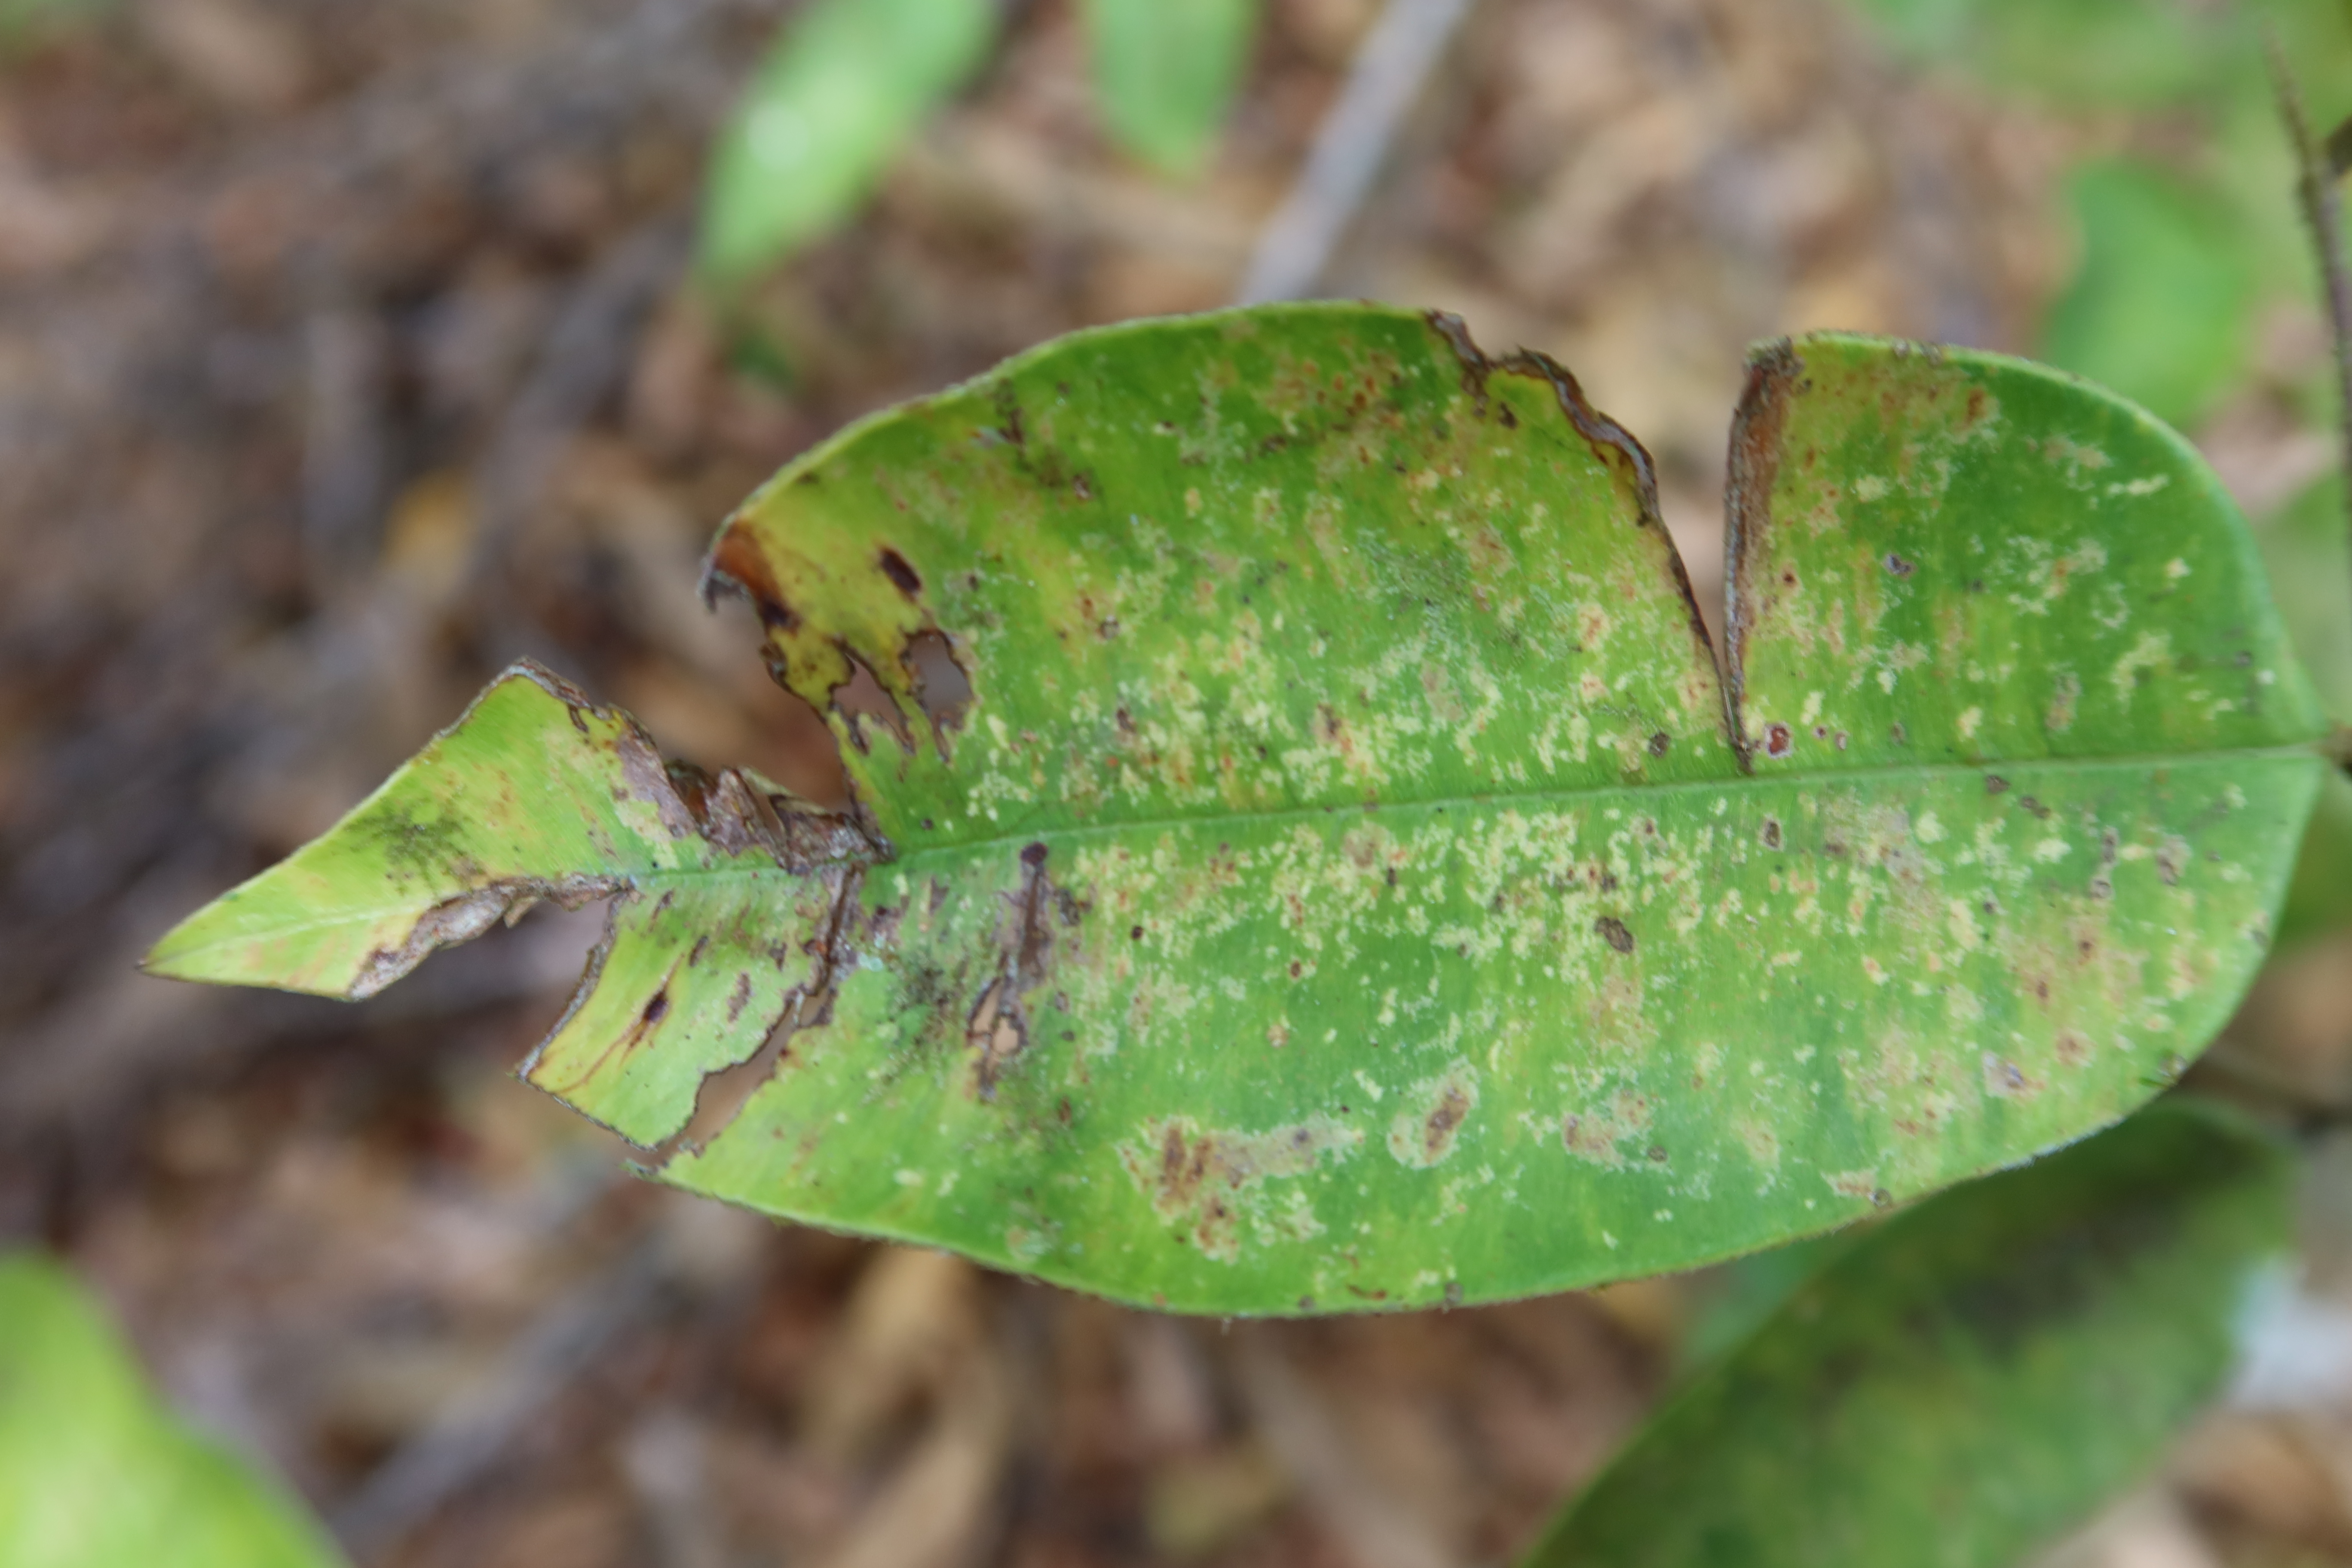
Label: Downy mildew